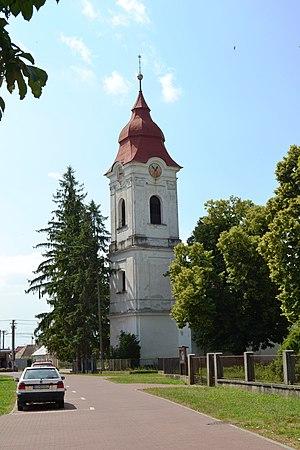
Rimavské Janovce est un village de Slovaquie situé dans la région de Banská Bystrica.